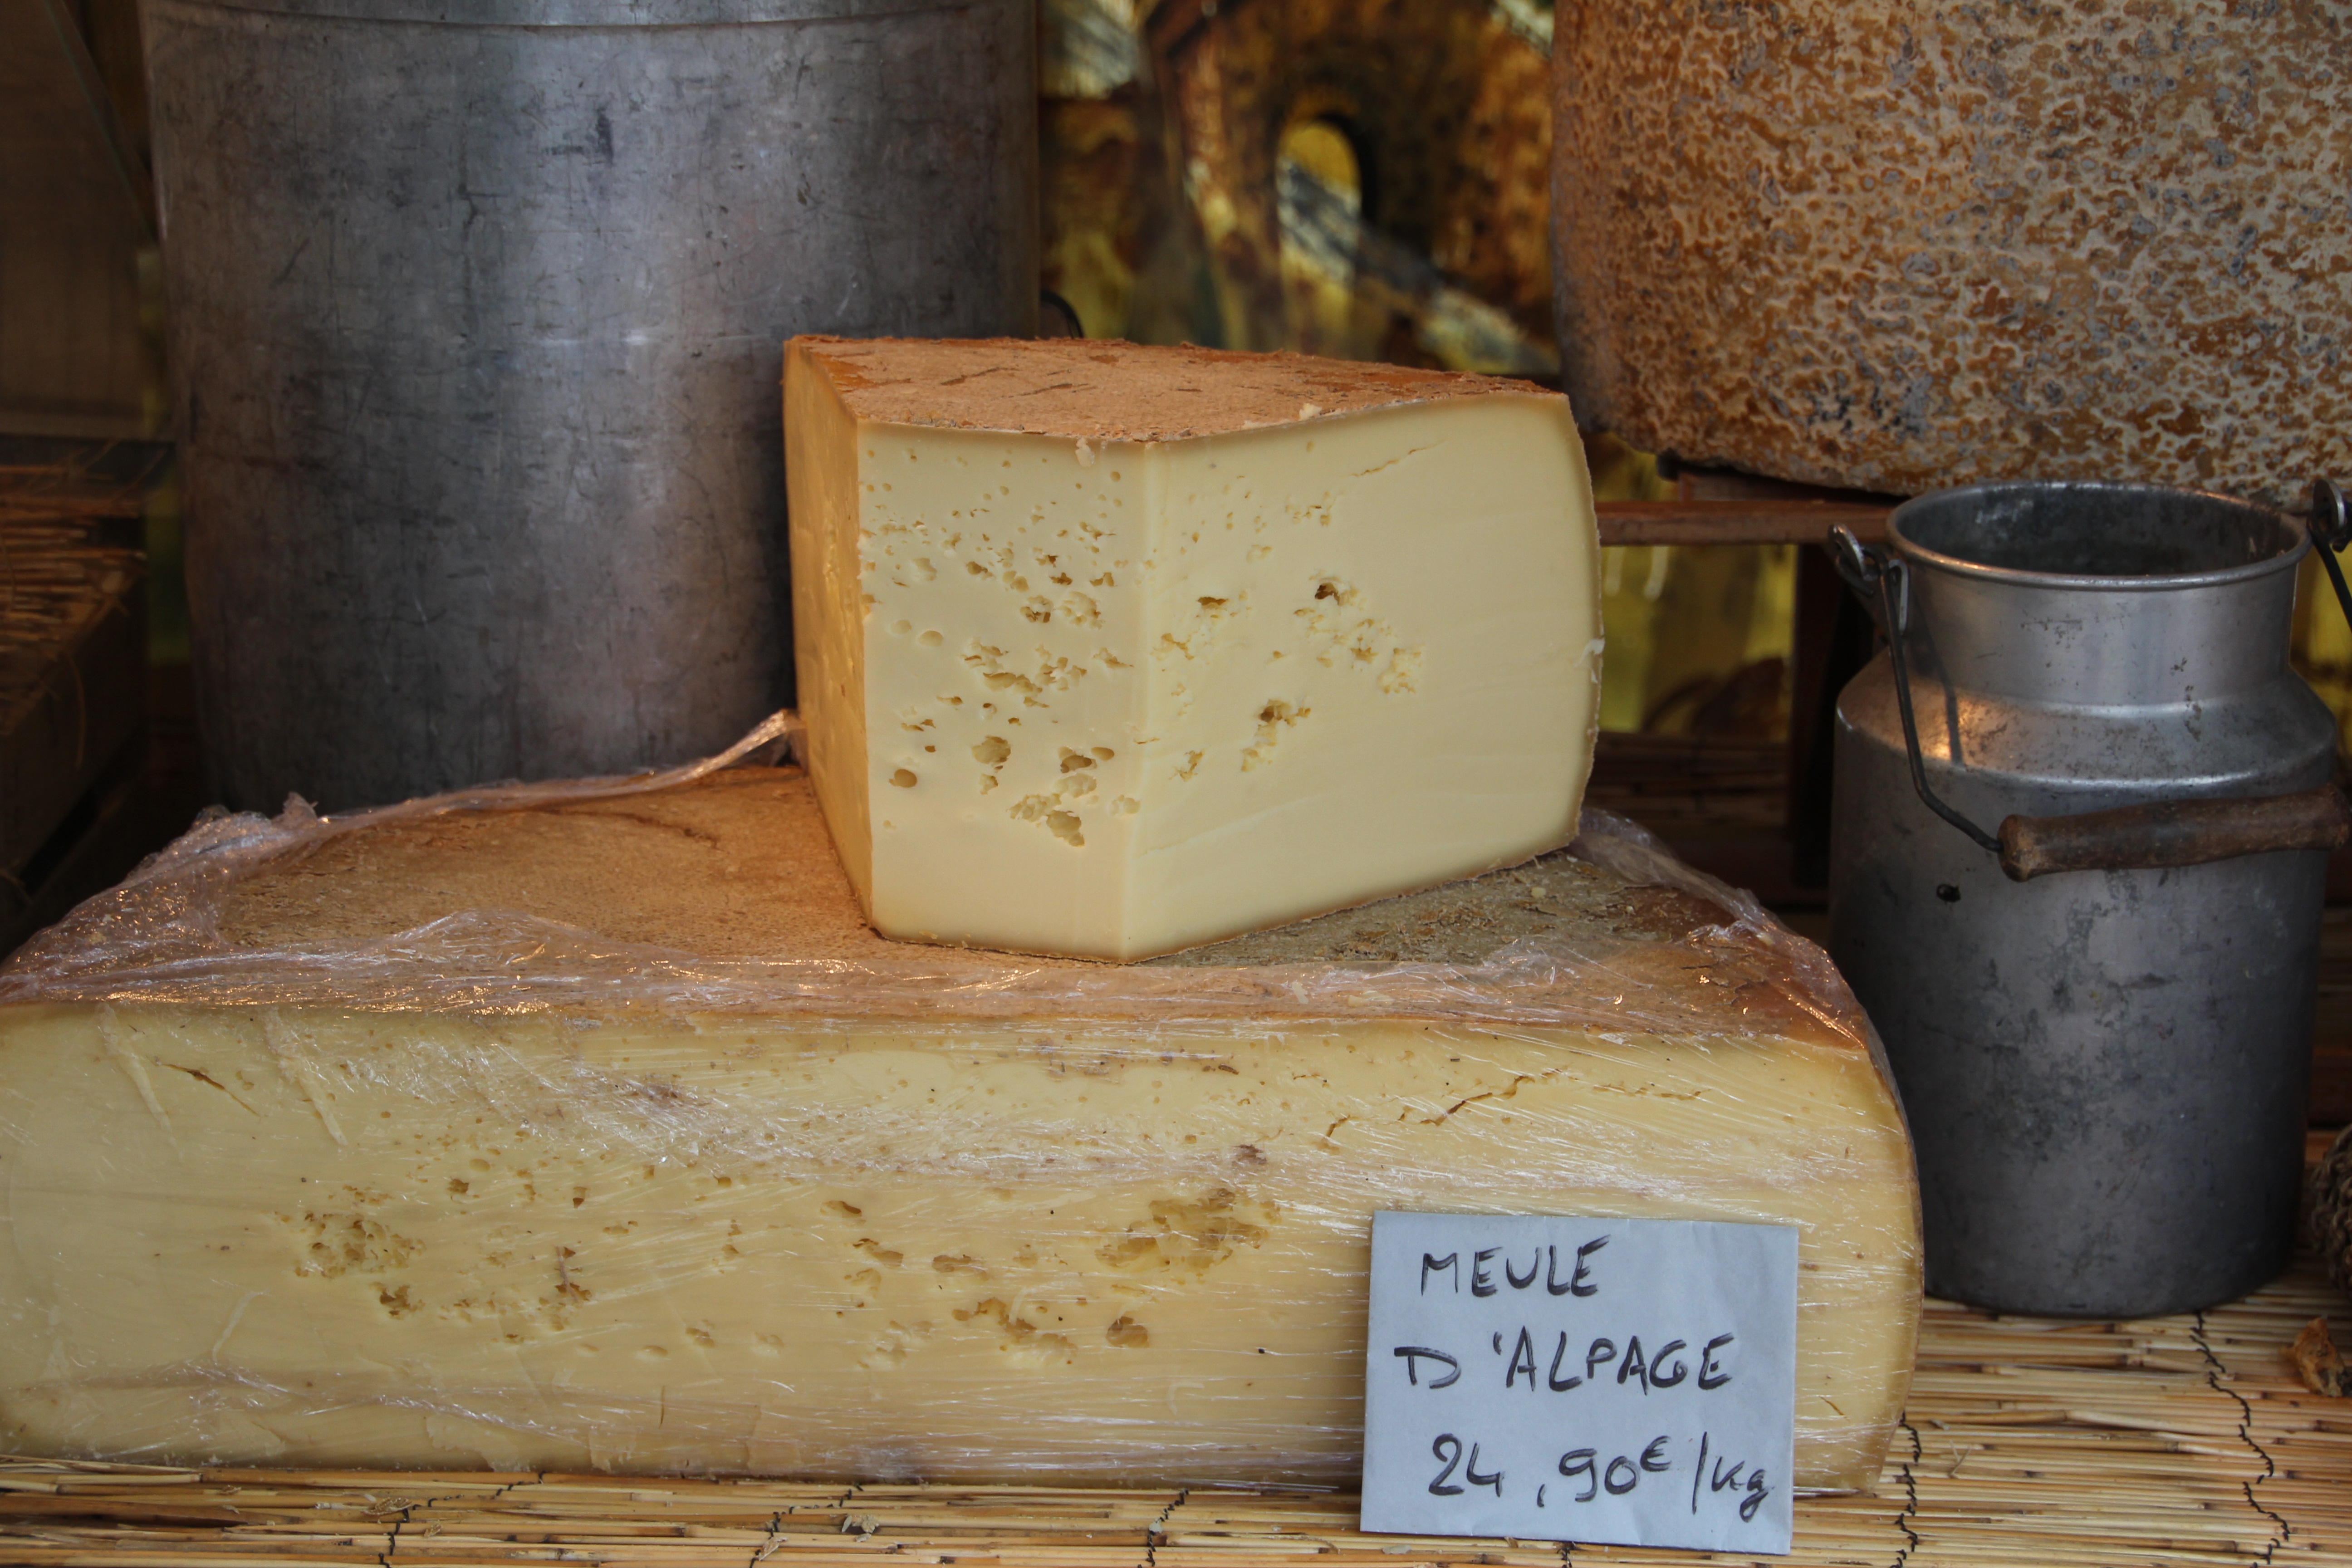
wood, food, lighting, cheese, gouda, k seplatte, semi hard cheese, man made object